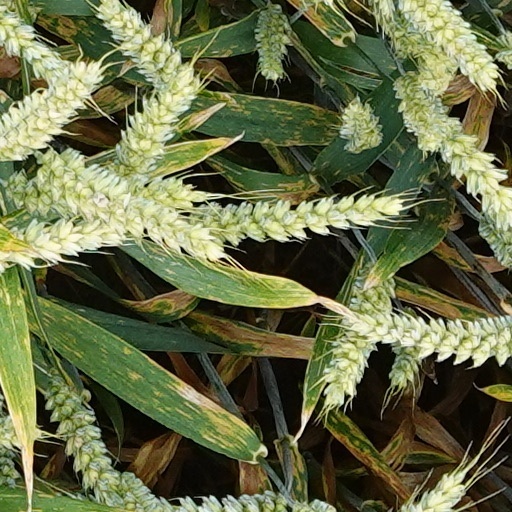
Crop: wheat